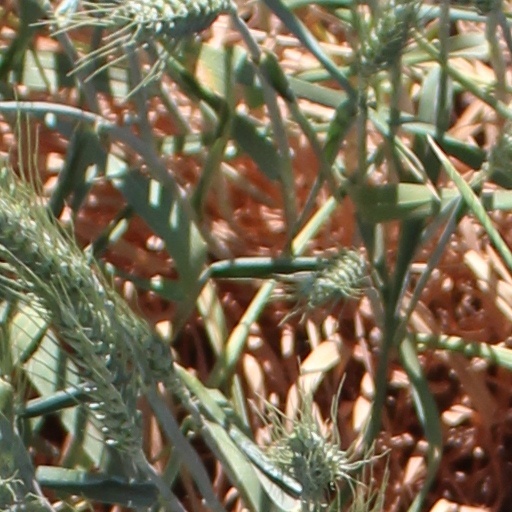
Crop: wheat